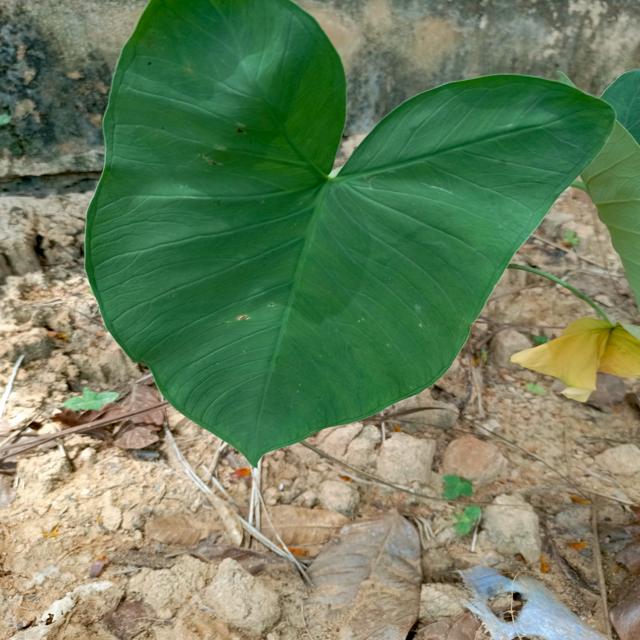
Label: Healthy